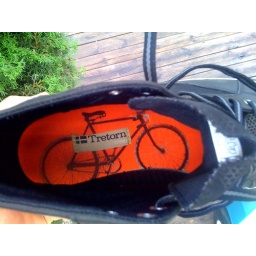
A bike in my shoe